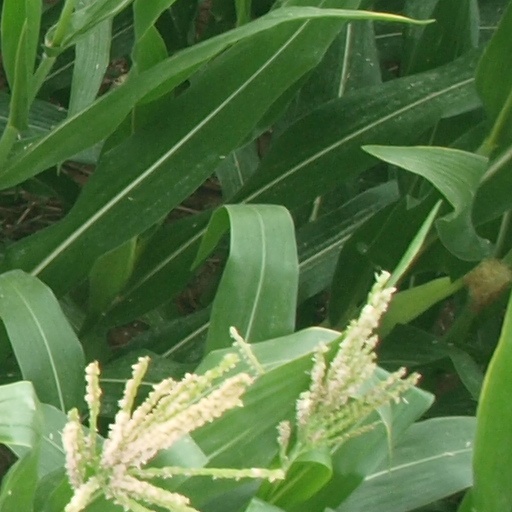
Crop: maize; corn